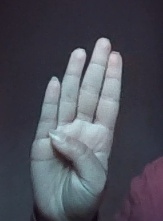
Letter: kaaf